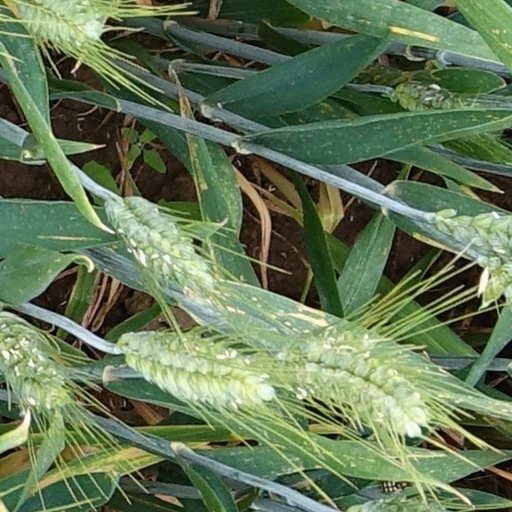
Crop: wheat